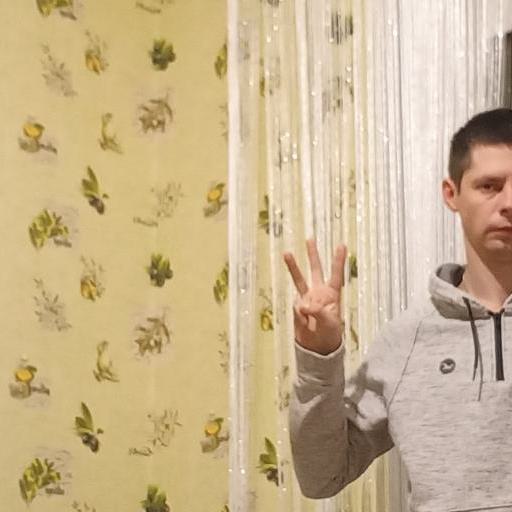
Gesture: three